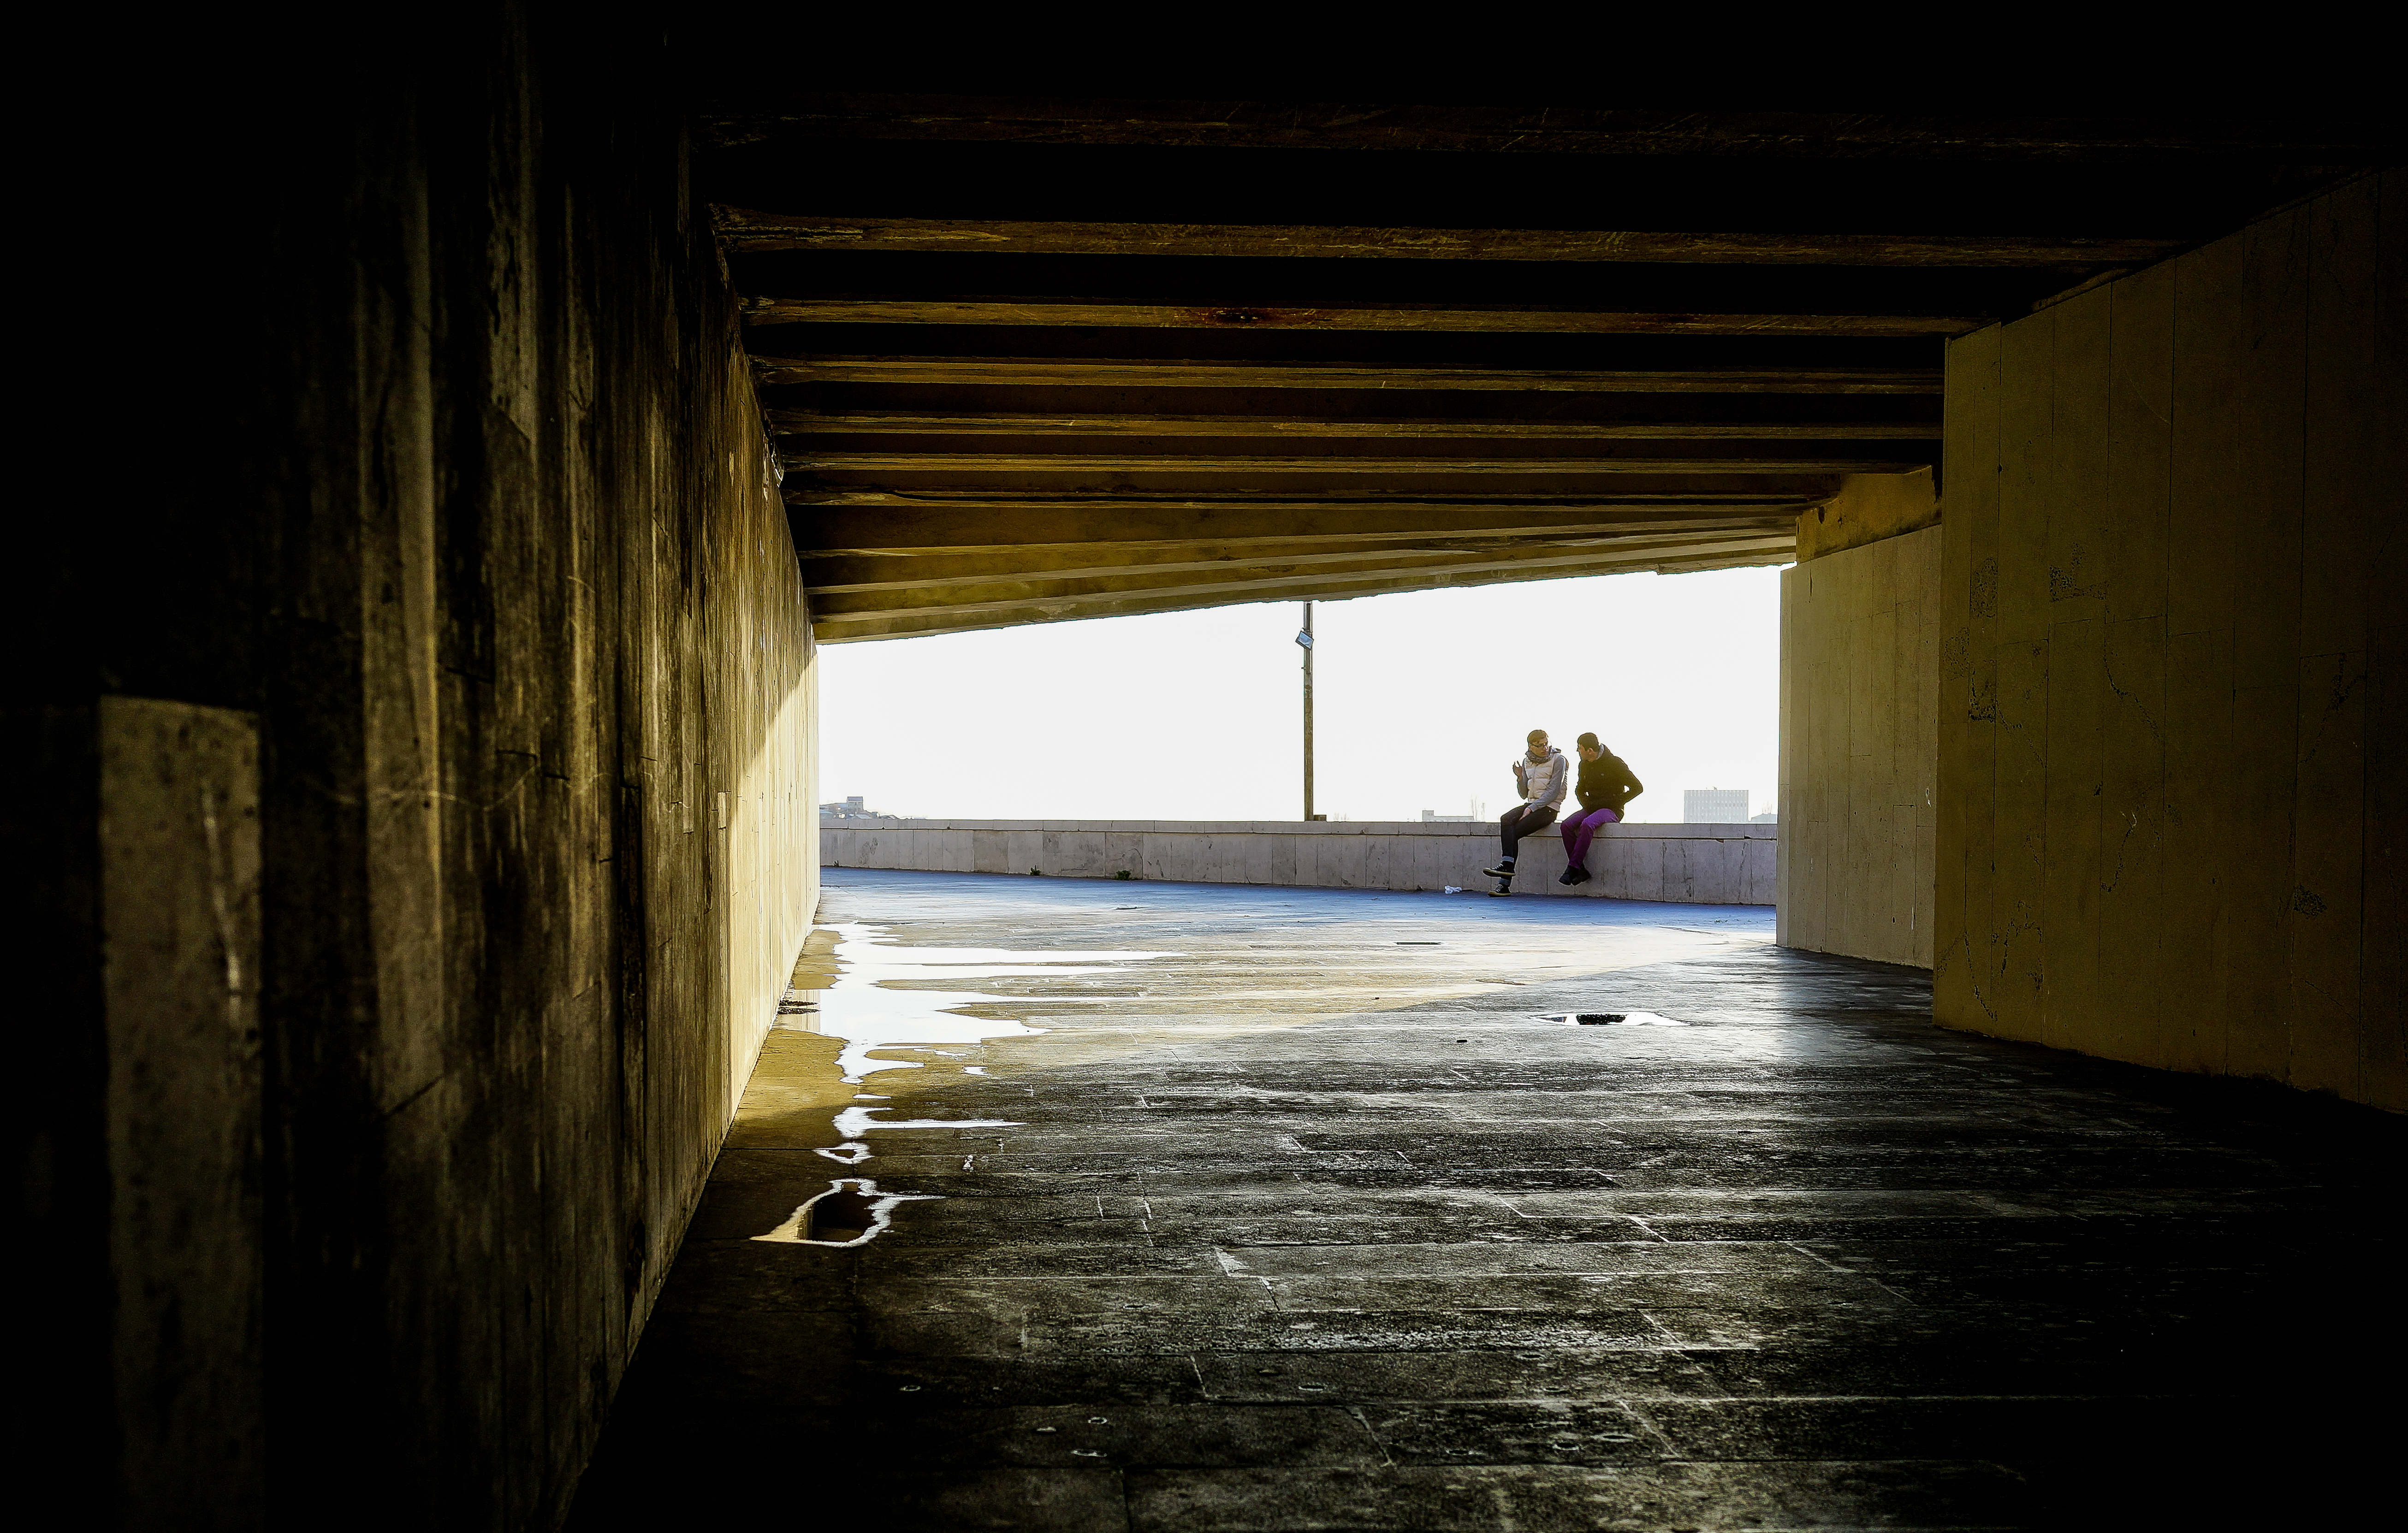
light, architecture, wood, night, sunlight, morning, evening, reflection, shadow, darkness, lighting, temple